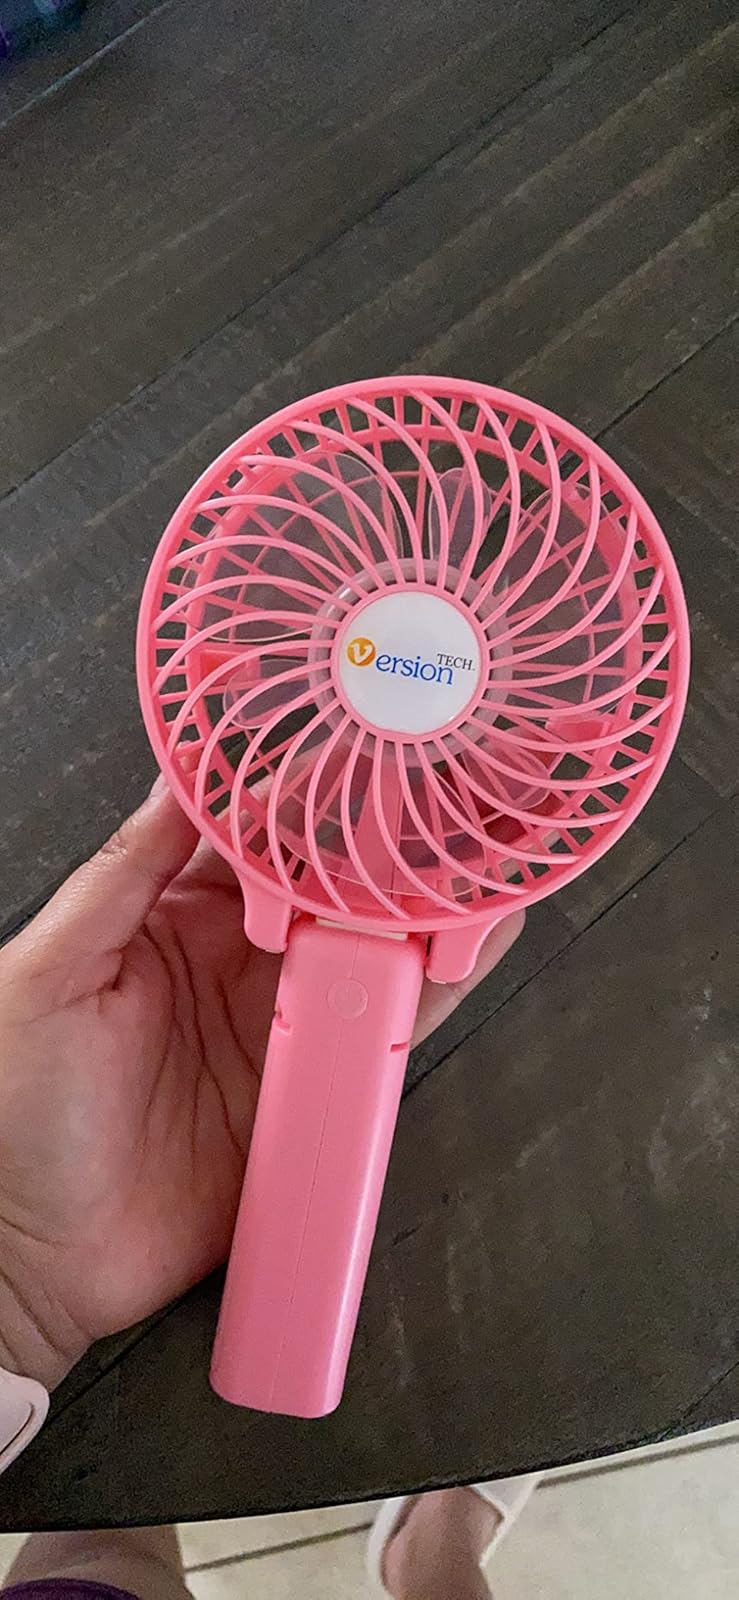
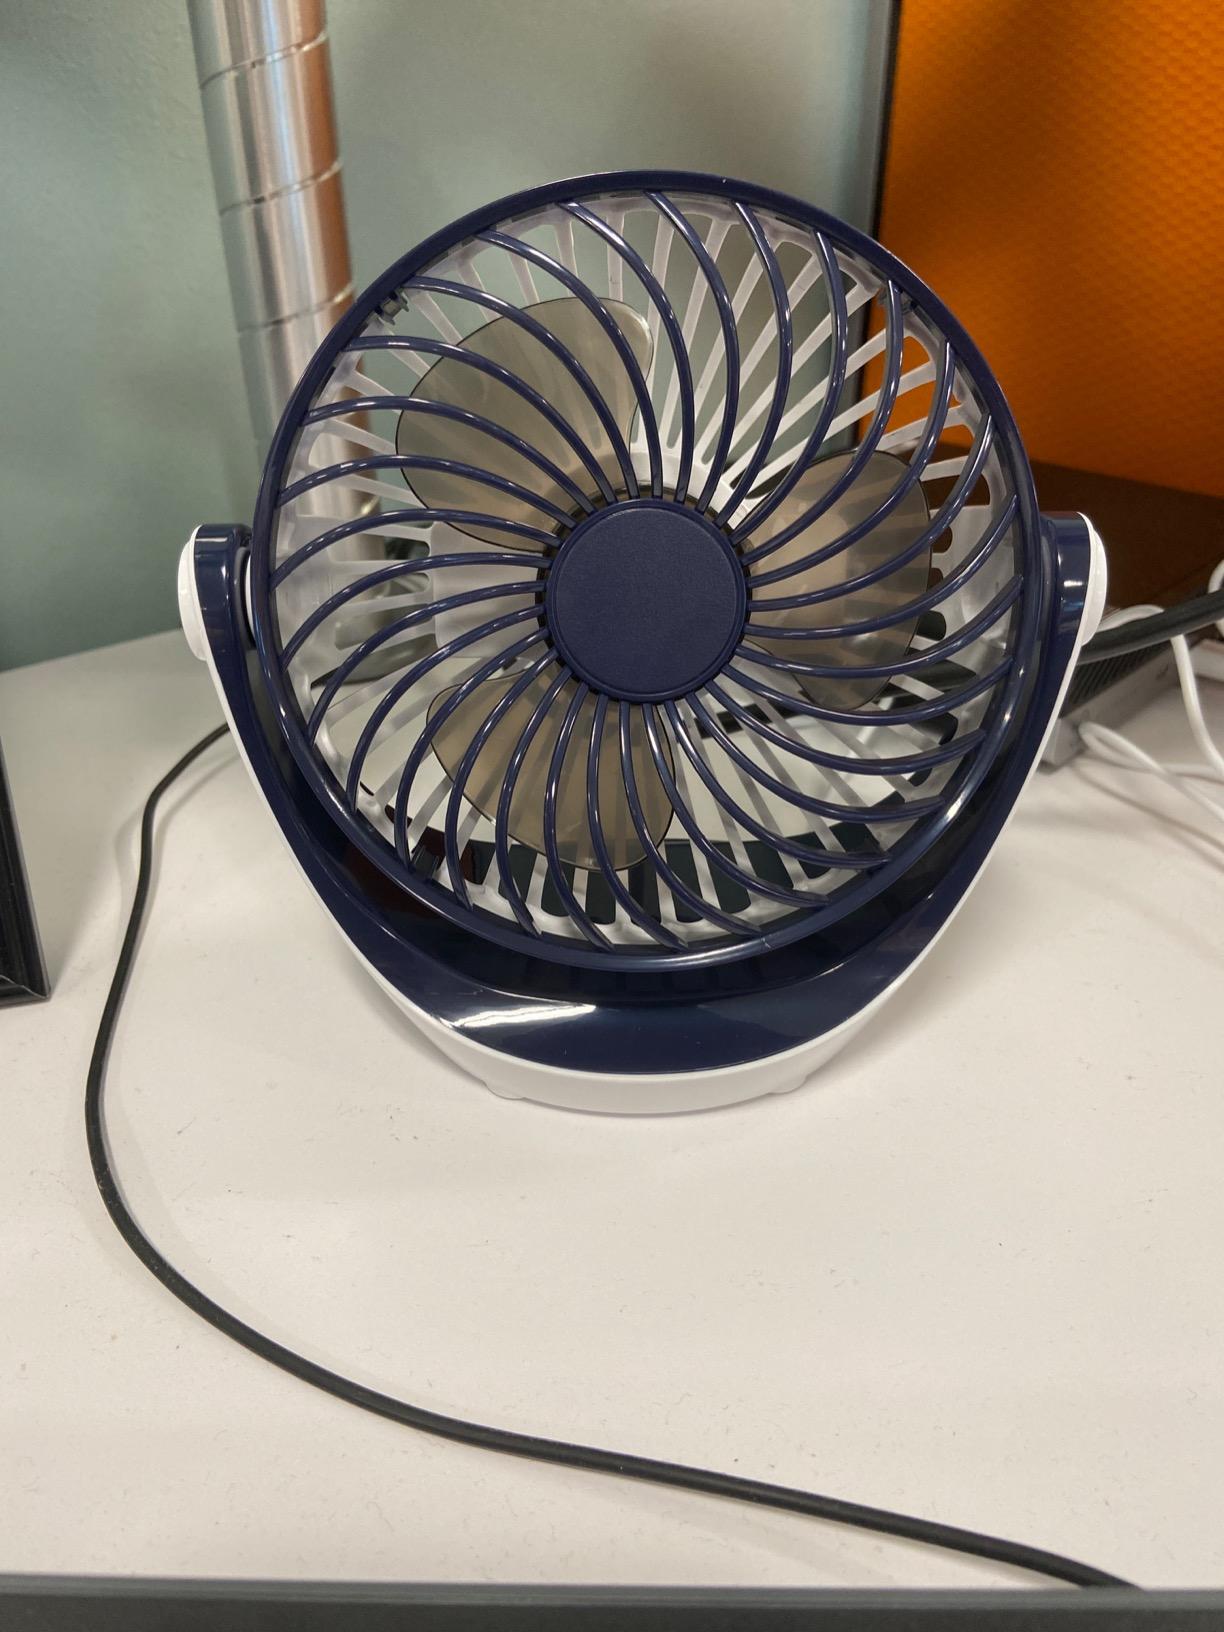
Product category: fan
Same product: no